Bloomery

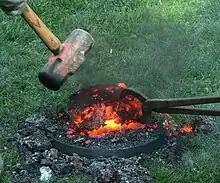
An iron bloom just removed from the furnace: Surrounding it are pieces of slag that have been pounded off by the hammer.

A bloomery consists of a pit or chimney with heat-resistant walls made of earth, clay, or stone. Near the bottom, one or more pipes (made of clay or metal) enter through the side walls. These pipes, called tuyeres, allow air to enter the furnace, either by natural draught or forced with bellows or a trompe. An opening at the bottom of the bloomery may be used to remove the bloom, or the bloomery can be tipped over and the bloom removed from the top.